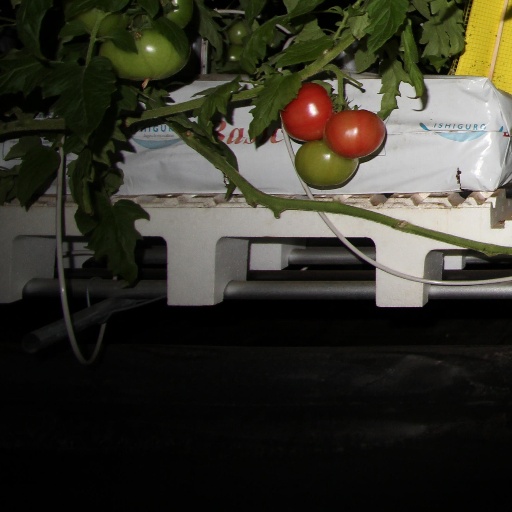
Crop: tomato